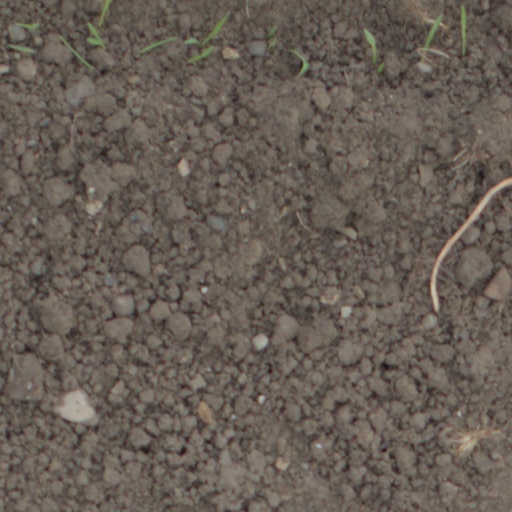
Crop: wheat